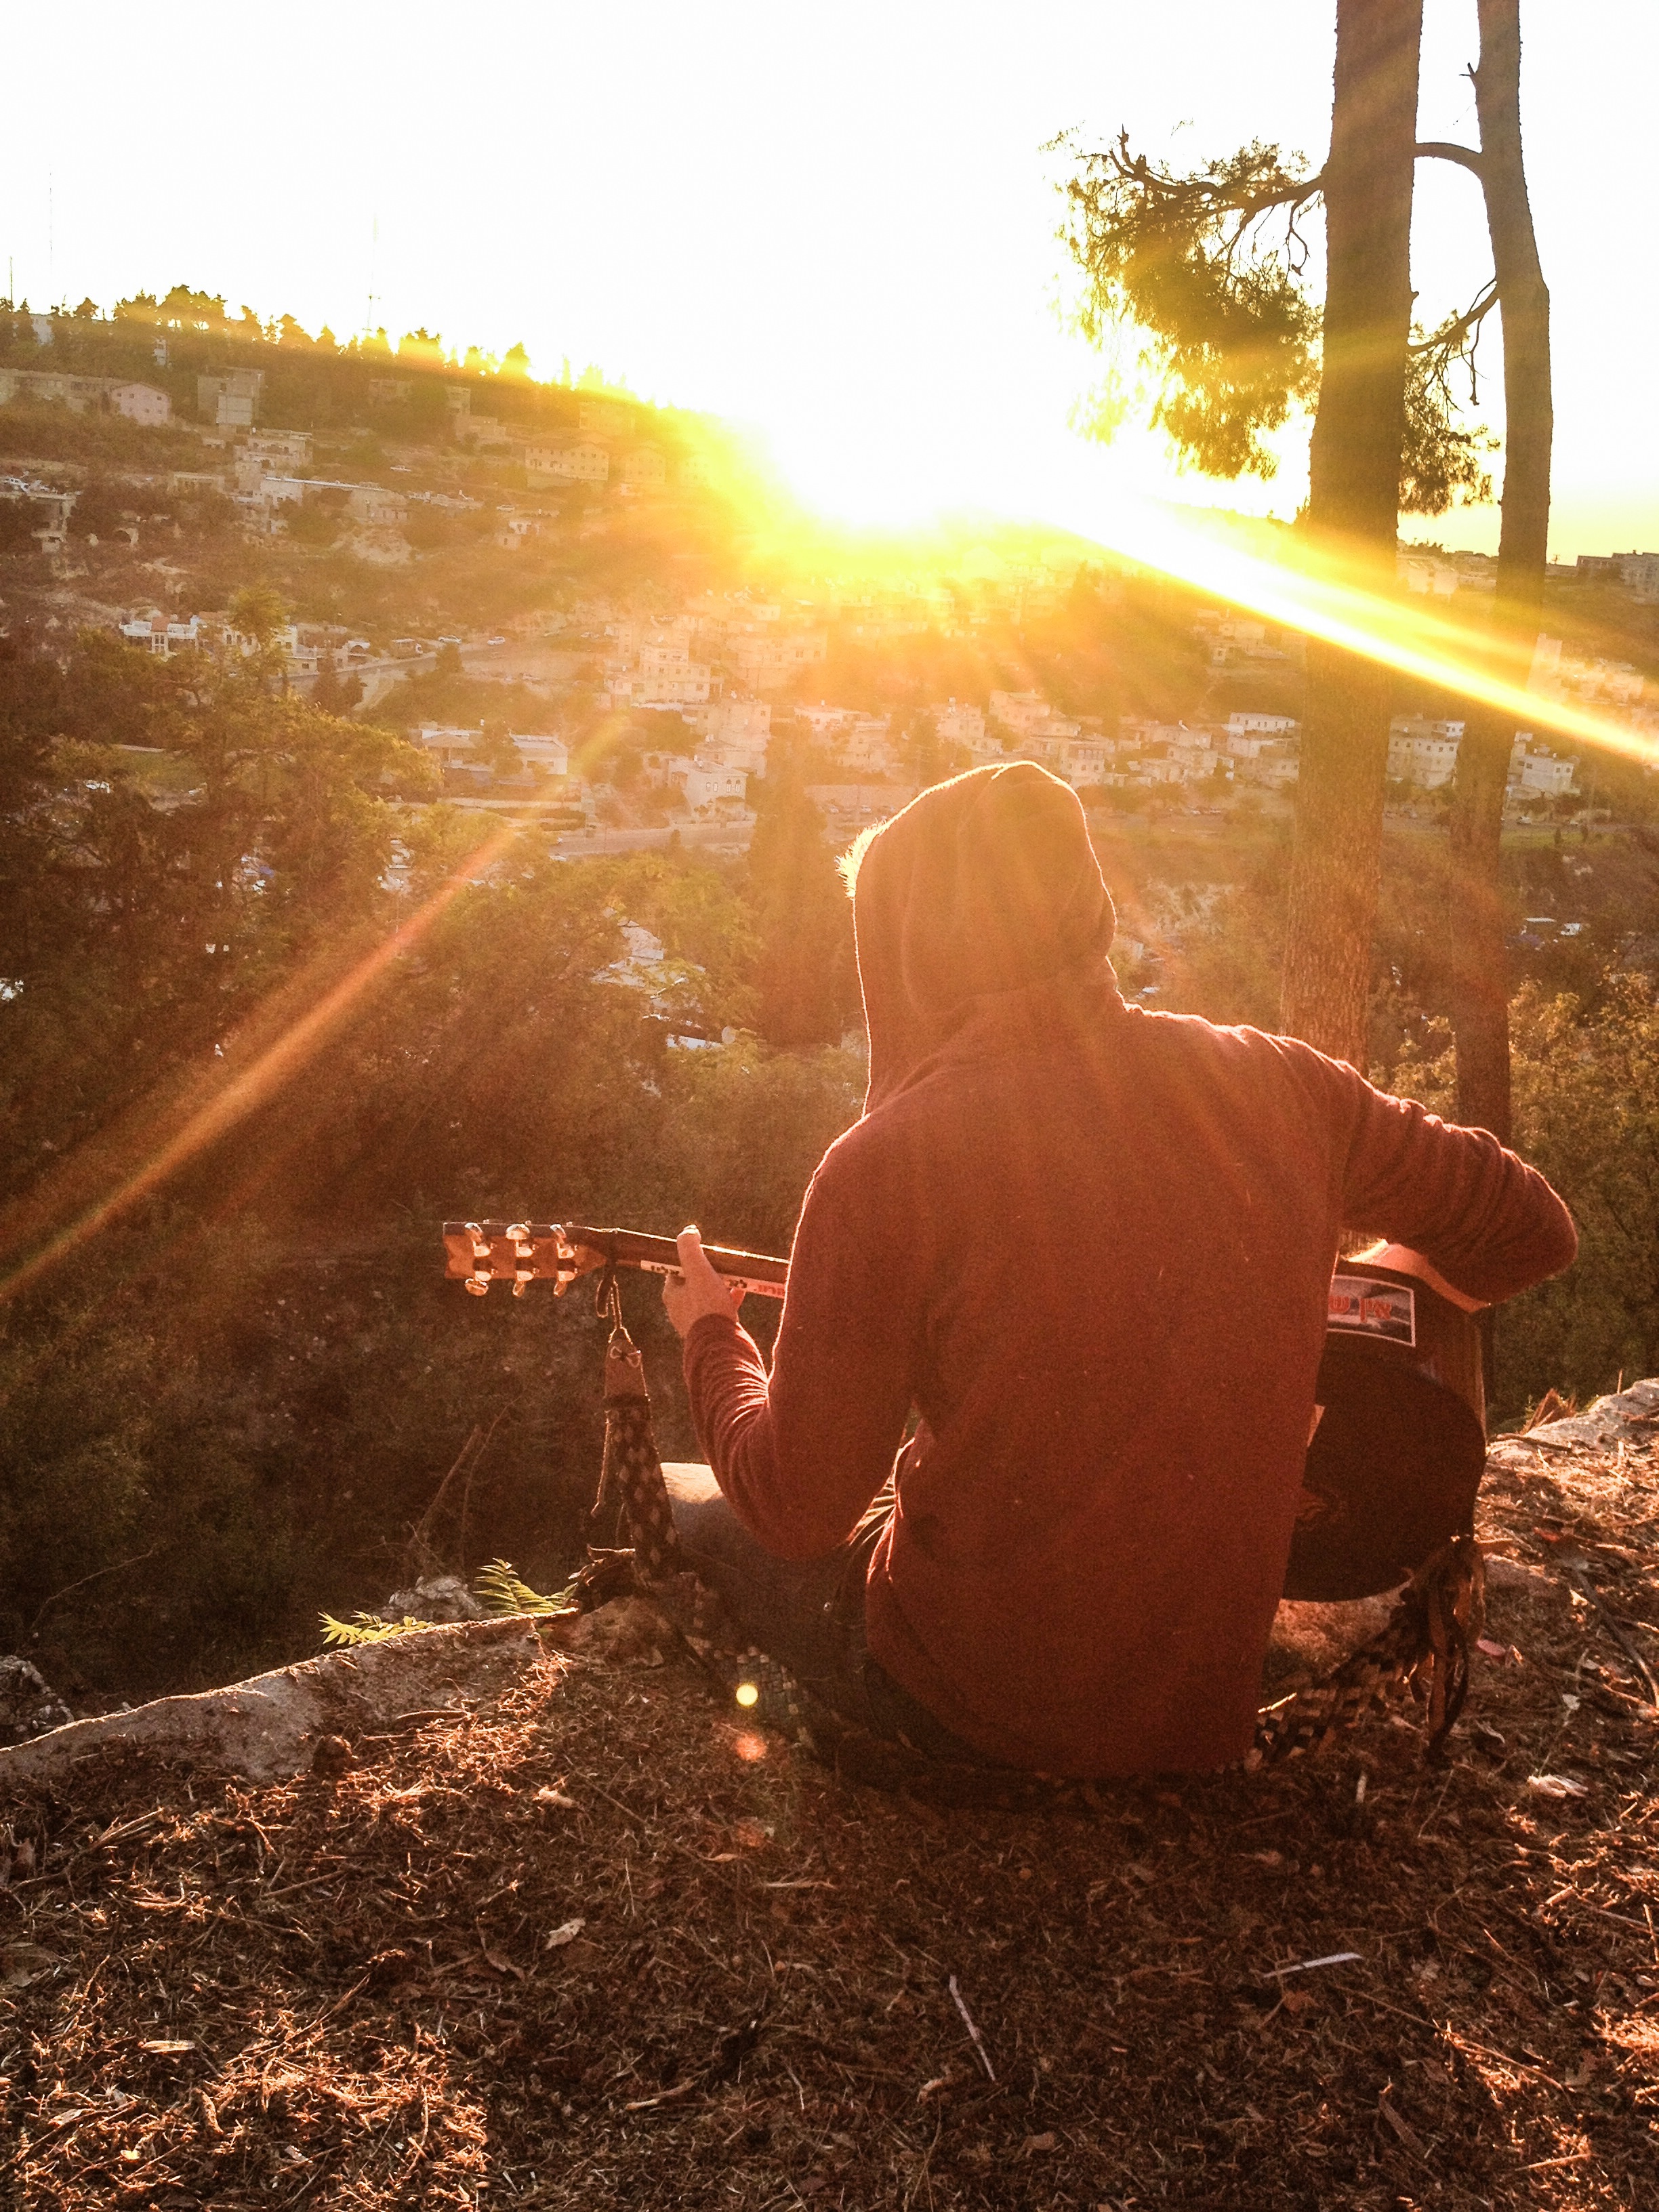
tree, sunlight, morning, autumn, soil, geological phenomenon